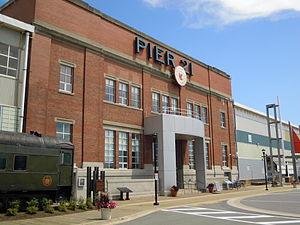
Le musée canadien de l'immigration du Quai 21, à Halifax, est le musée national canadien sur l'immigration, fondé en 1999. Le musée occupe une partie du bâtiment Quai 21, qui a servi entre 1928 et 1971 de quai de stationnement aux paquebots après leurs traversées de l'Atlantique puis en tant que centre de réception des immigrés.
Voici la liste des lieux historiques nationaux du Canada situé en Nouvelle-Écosse. En mars 2011, on compte 88 lieux historiques nationaux en Nouvelle-Écosse, dont 26 sont administrés par Parcs Canada.
Cet article recense les lieux patrimoniaux du comté de Halifax en Nouvelle-Écosse inscrit au répertoire des lieux patrimoniaux du Canada, qu'ils soient de niveau provincial, fédéral ou municipal.